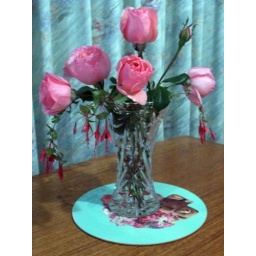
prink roses with fuschia flowers arranged in a vase